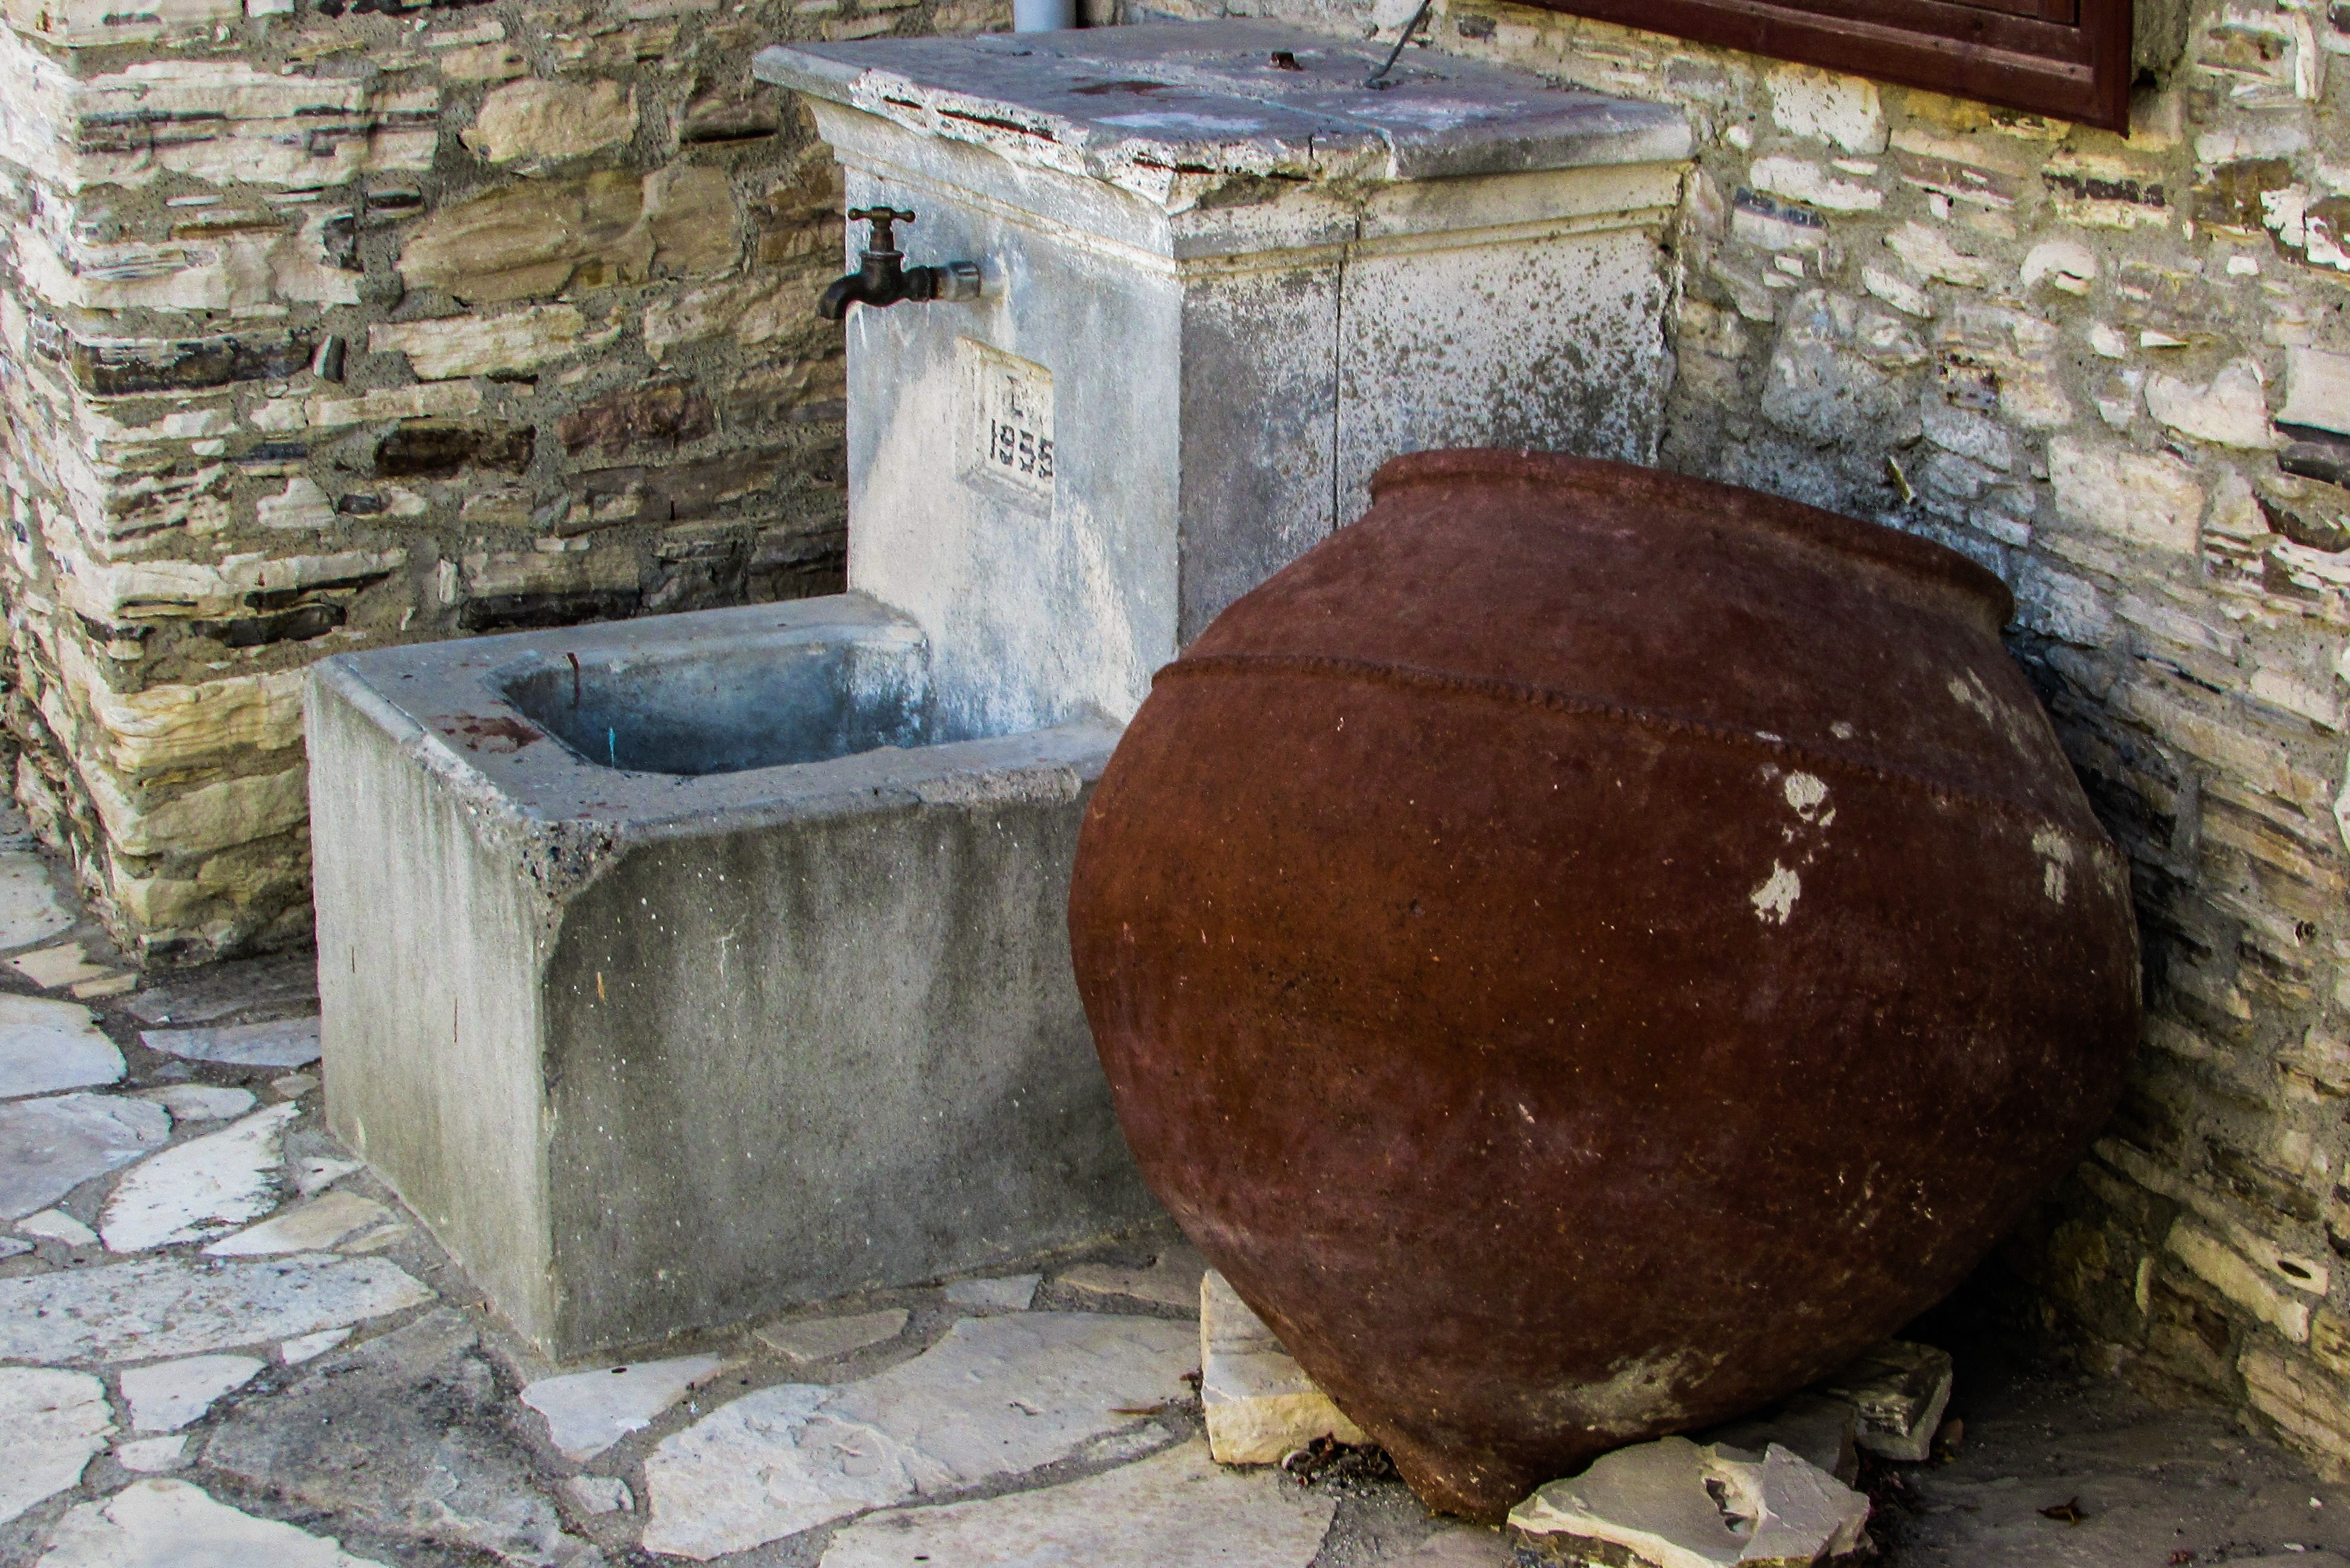
rock, wood, street, wall, village, sculpture, container, clay, carving, cyprus, fount, kato drys, man made object, ancient history